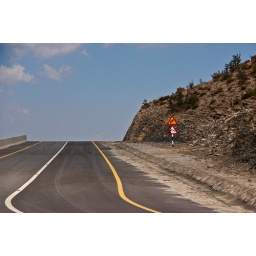
Funny sign at the road side, normally the arrow didn't shoot over the cliff